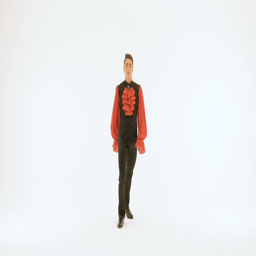
a young man in a black suit is dancing on a white background .